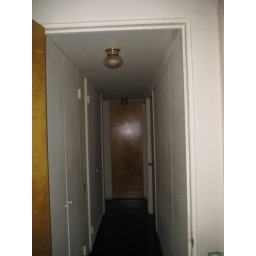
my narrow central hallway. standing in master bedroom look down hall to guest bath door